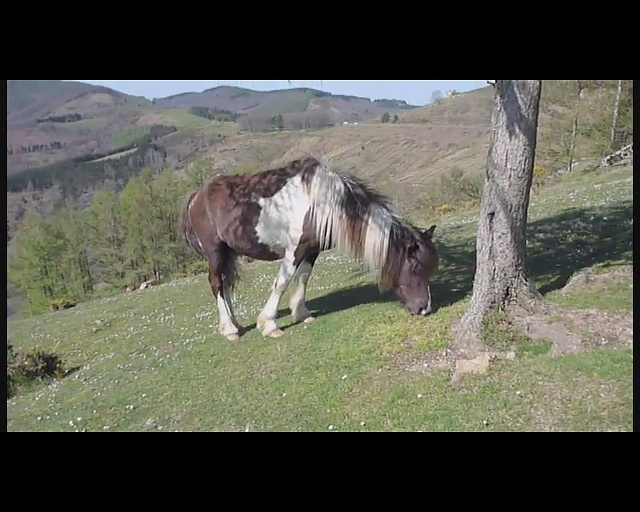
Brown and white horse grazing grass underneath a tree.
The horse with long hair is standing near a tree.
Pony grazing with grass and tree with mountains
A horse on the side of a grassy hill eating grass under A tree.
This is a horse smelling the grass near a tree.